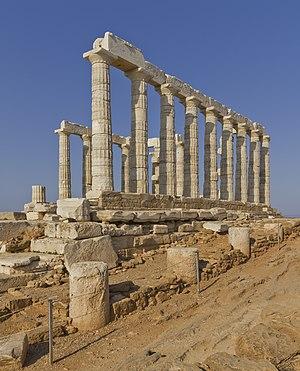
Les ruines du temple de Poséidon du cap Sounion, dans l’Attique, en Grèce. Русский: Мыс Сунион (Аттика, Греция) – Храм Посейдона и археологическая экспозиция
Le temple de Poséidon au cap Sounion est un temple grec classique, construit entre -444 et -440 et partiellement ruiné. Ce temple dorique domine la mer à l'extrémité du cap Sounion, à une hauteur de près de 60 mètres.
Le cap Sounion est un cap de Grèce qui s'avance à 45 kilomètres au sud-est d’Athènes dans la mer Égée et qui constitue l'extrémité de l'Attique. Il est surtout renommé pour les ruines d'un temple dédié à Poséidon. Il est classé parmi les parcs nationaux de Grèce.